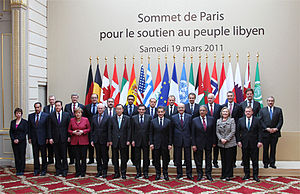
Den libyske flyveforbudszone
Topmøde om Libyen i Paris den 19. marts 2011
Den libyske flyveforbudszone er en flyveforbudszone over Libyen som blev igangsat den 19. marts 2011, dagen efter at FN's sikkerhedsråd vedtog resolution 1973. Aktionen blev foreslået under Oprøret i Libyen 2011 for at forhindre Gaddafi-loyale styrker i at udføre luftangreb mod oprørerne og civilbefolkningen. Flyveforbudszonen bliver overvejende håndhævet af USA, Storbritannien og Frankrig. Den første del af operationen går ud på at ødelægge regimets luftforsvar og angribe mål som udgør en trussel for civilbefolkningen, samt afpatruljering af luftrummet.